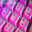
Label: keyboard